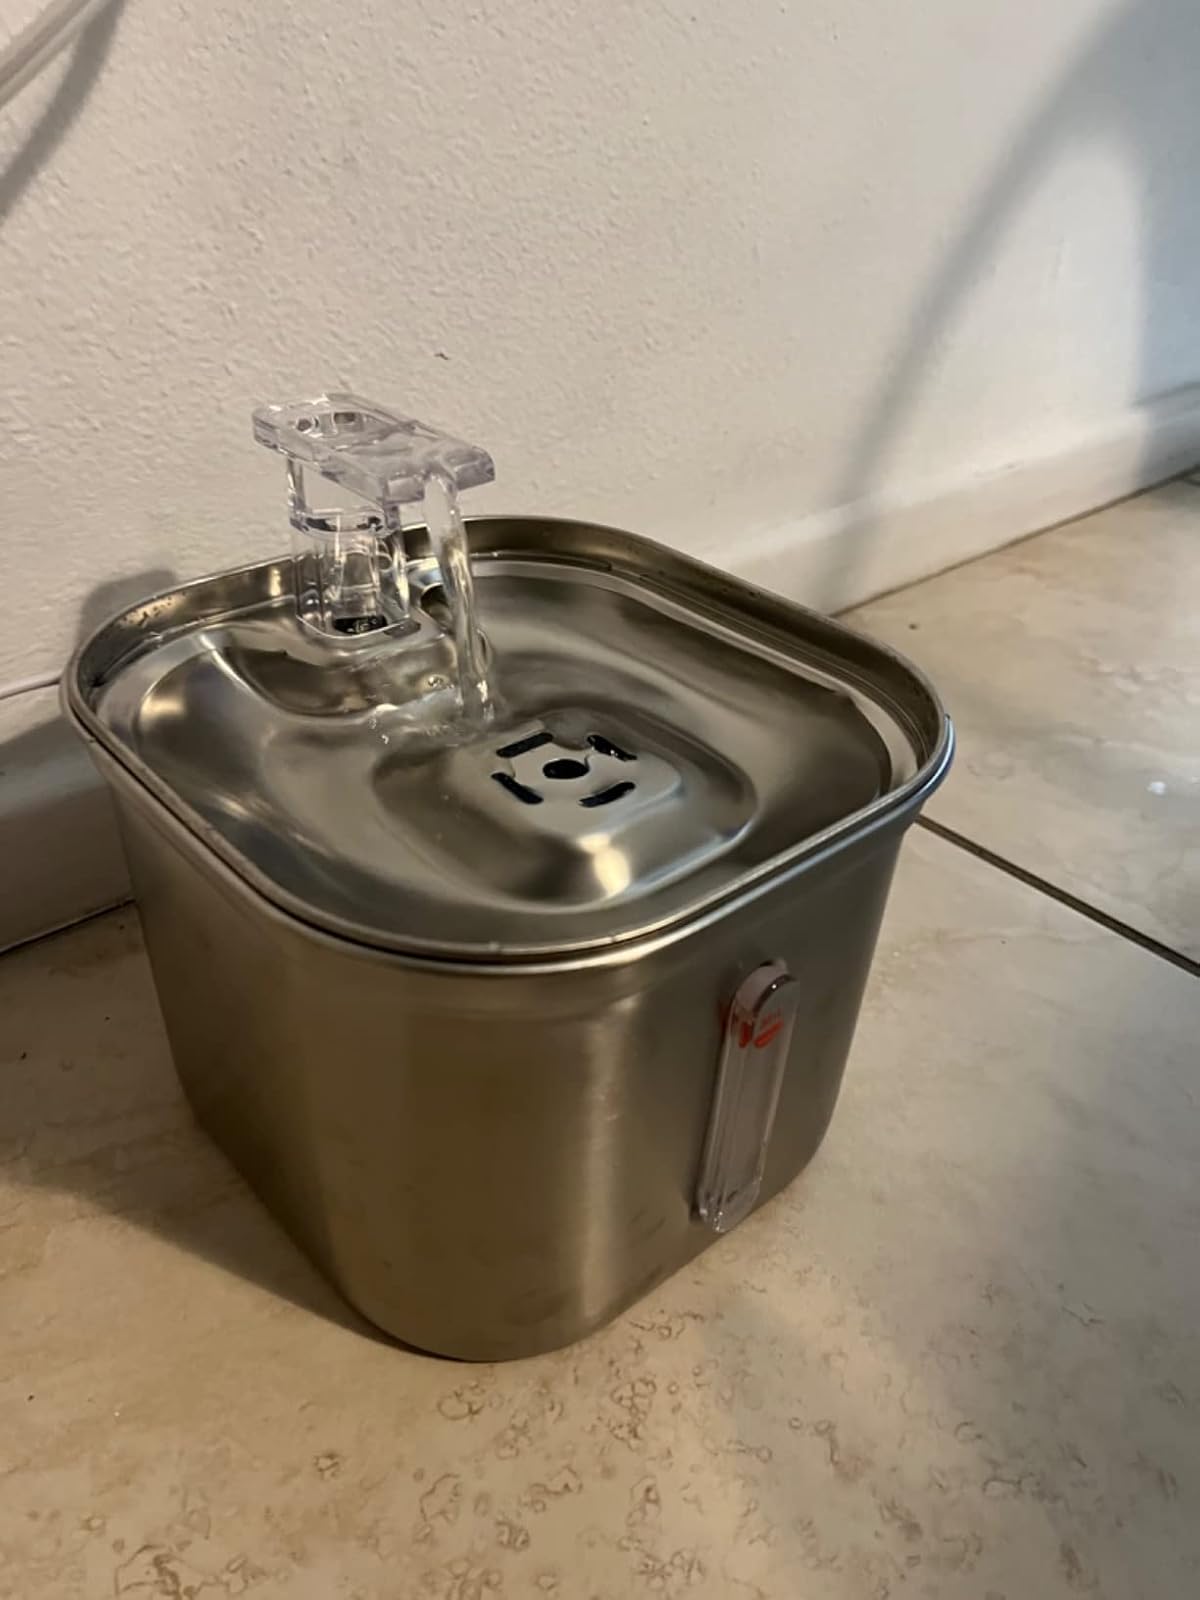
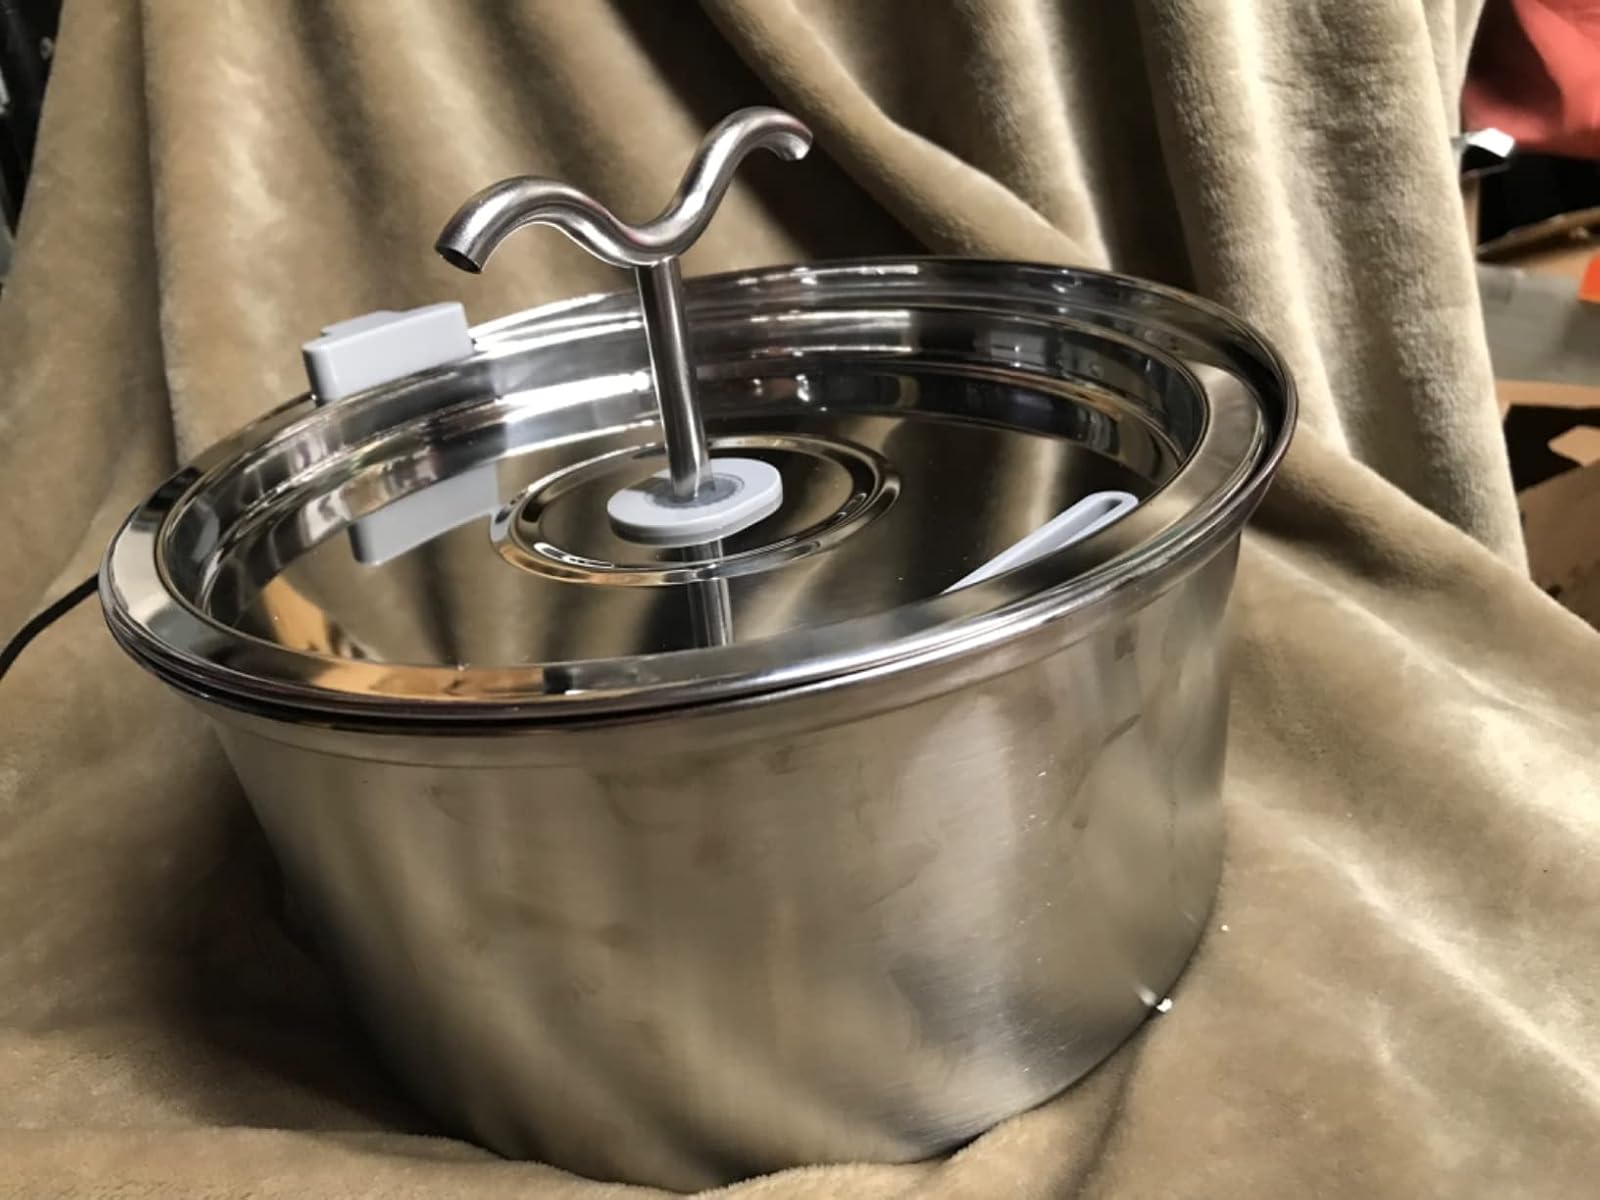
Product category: items_bowl
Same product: no